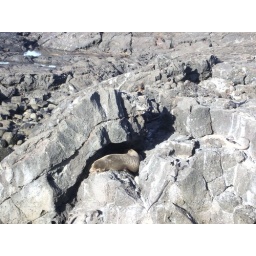
this fur seal found this shelf that reveals itself when the water in the next picture recedes...